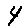
Label: 4